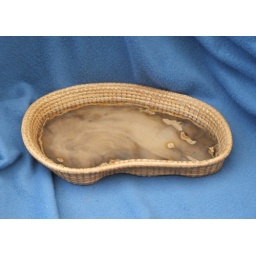
slice of petrified wood that is a tree trunk or limb with pine needles coiled around it.